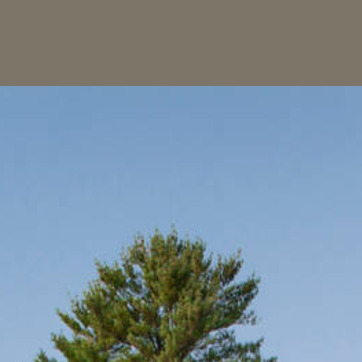
Material: sky